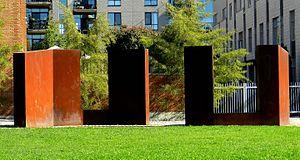
Porte de jour, Jocelyne Alloucherie, Square Dalhousie, Montréal
Montréal possède une riche tradition d'art public. Inscrites de plain-pied dans le paysage urbain, les œuvres d'art public façonnent l'environnement de la métropole. Qu'elles soient intégrées aux parcs, aux places publiques, aux bibliothèques ou aux centres culturels, ces œuvres font partie du décor quotidien du montréalais ou du visiteur. Reflet de notre histoire, les œuvres d’art public de la métropole comprennent notamment des sculptures, des monuments, des bustes, des fontaines et des œuvres d’art contemporain.
Jocelyne Alloucherie est une sculptrice québécoise née le 8 février 1947 à Québec.